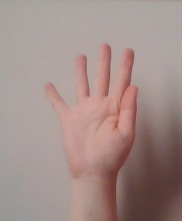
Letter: sheen